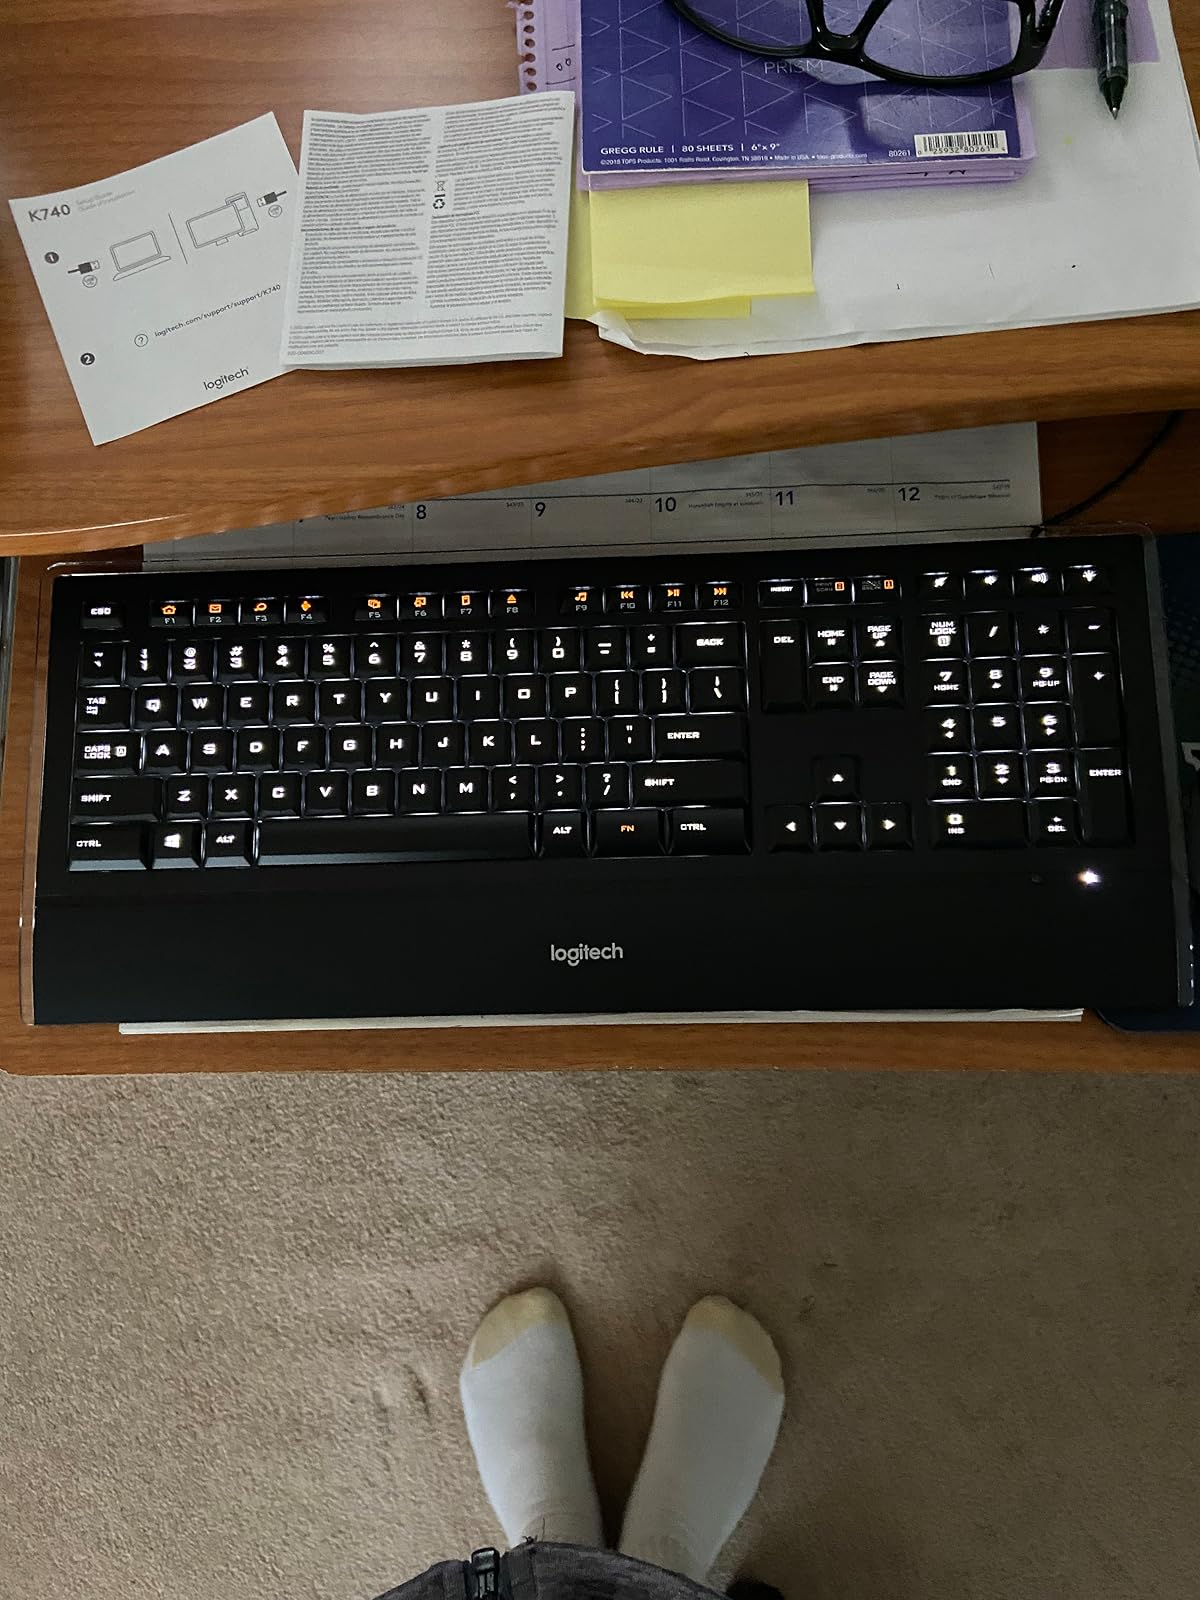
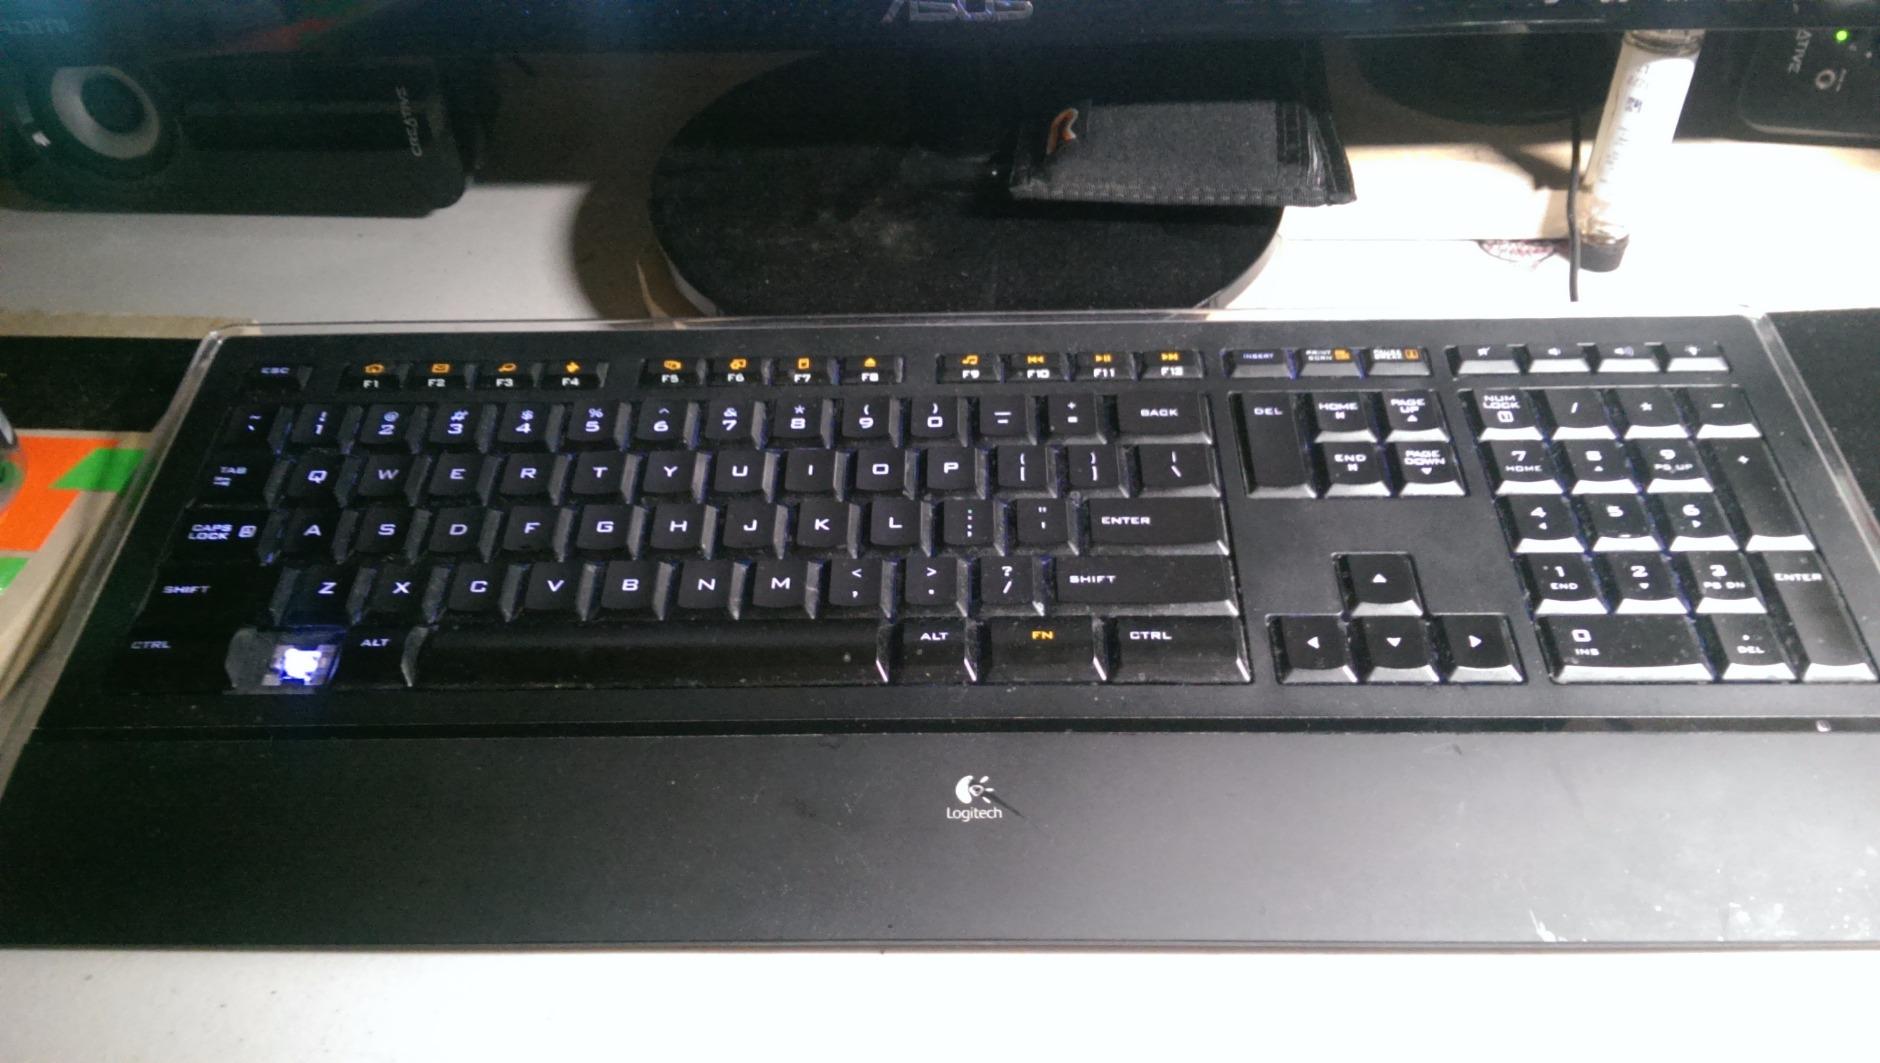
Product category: keyboard
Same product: yes